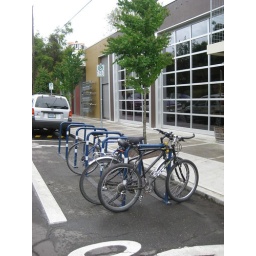
by bike and by train in Portland 029